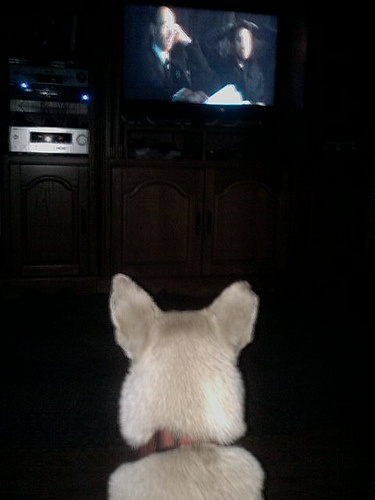
A white dog appears to be watching television.
A dog sits and stares at the TV.
A dog is staring at a television screen.
a close up of a dog sitting in a dark room watching tv
The white cat look at the television in the dark room.